Urfa

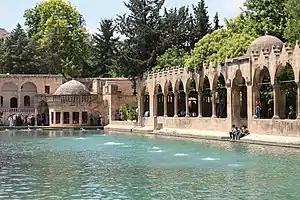
Abraham's Pool in Urfa

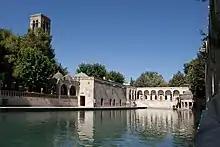
The Halil ür-Rahman Cami

The monumental walls surrounding the old town date from the Abbasid-era rebuilding in 812. The only major repairs to them took place during the early Ottoman period, in 1660–61, when there was restoration work done on the city's fortifications in general. The walls are made of large stone blocks over 30 cm tall all the way through (i.e. not just on the faces). The early Ottoman repairs are distinguished by their small size, white color, and light bossing. In many places, people have built private houses directly adjoining the city wall's inner face, so that it forms one side of the house. Because of Urfa's location, the east wall was always the most exposed to attack; large chunks of the surviving sections here consist of Ottoman repairs.